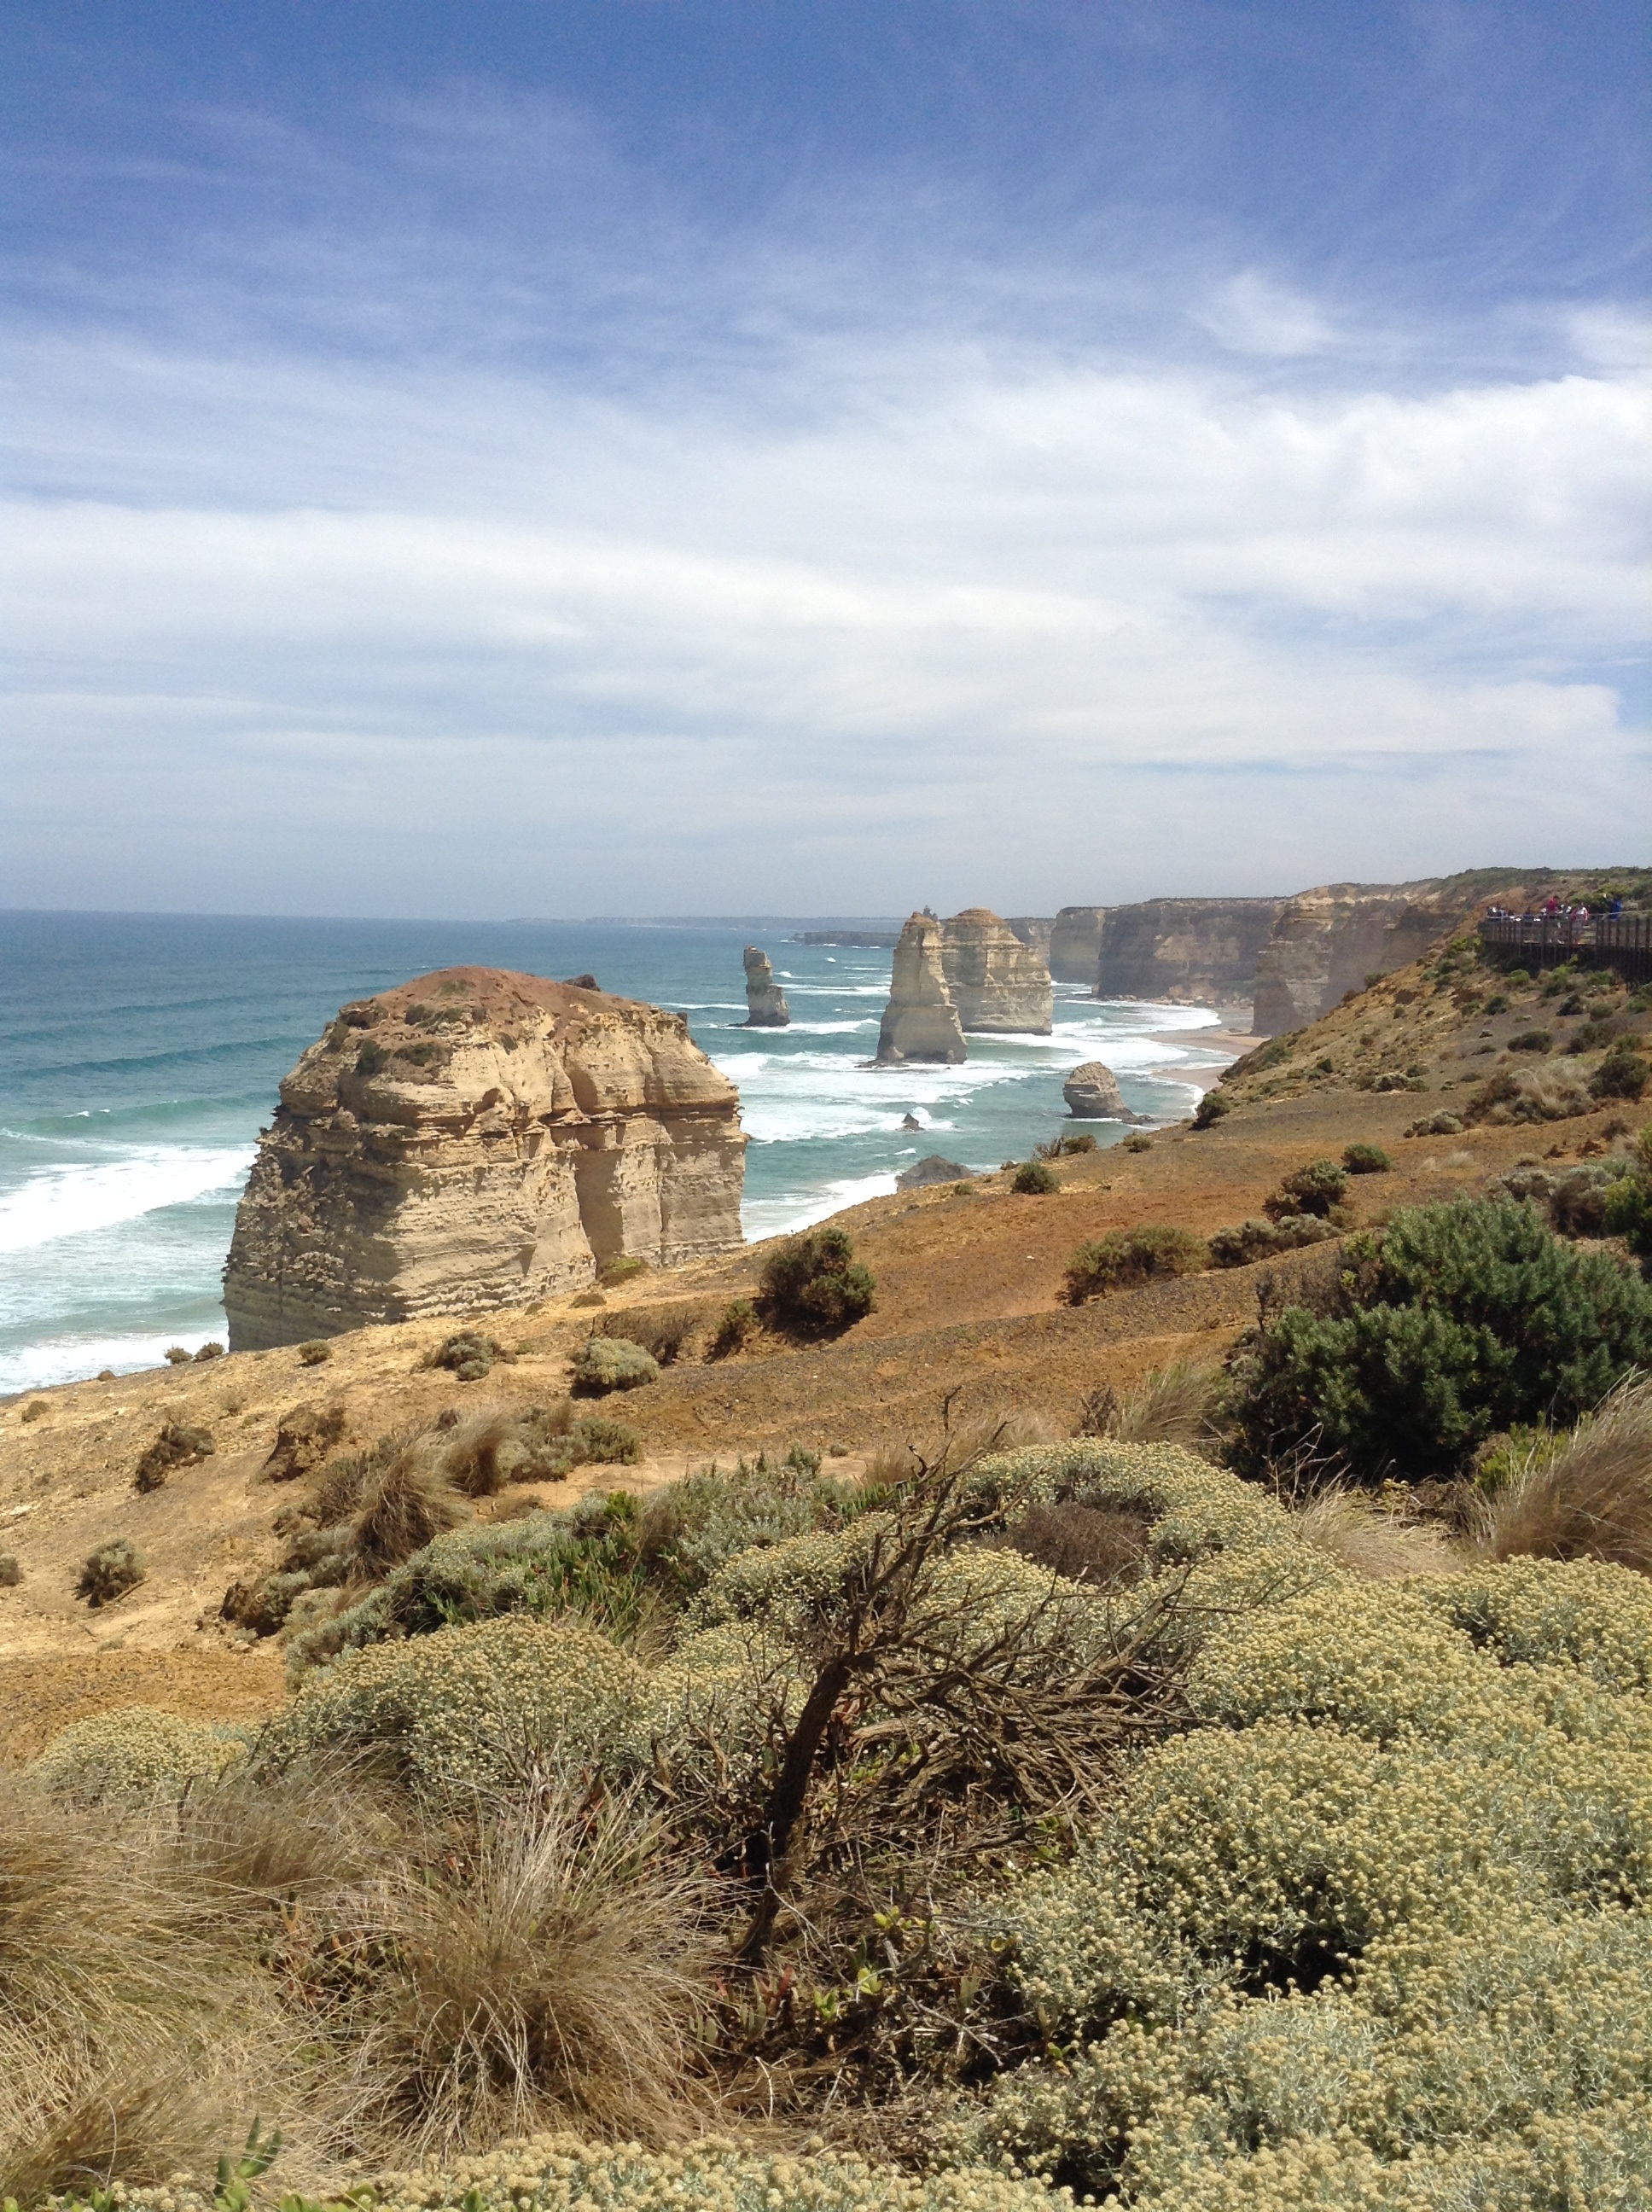
beach, landscape, sea, coast, sand, rock, ocean, shore, vacation, formation, cliff, cove, bay, terrain, material, body of water, australia, geology, badlands, roche, ecosystem, cape, wadi, great ocean road, port campbell, 12 apostles, natural environment